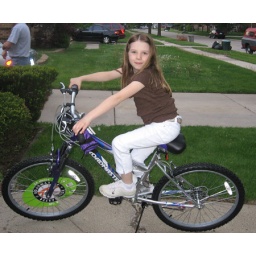
Grandma won our girl a new bike in a raffle!